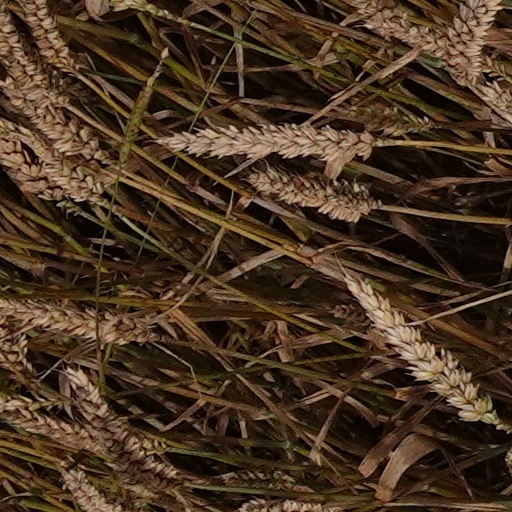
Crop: wheat